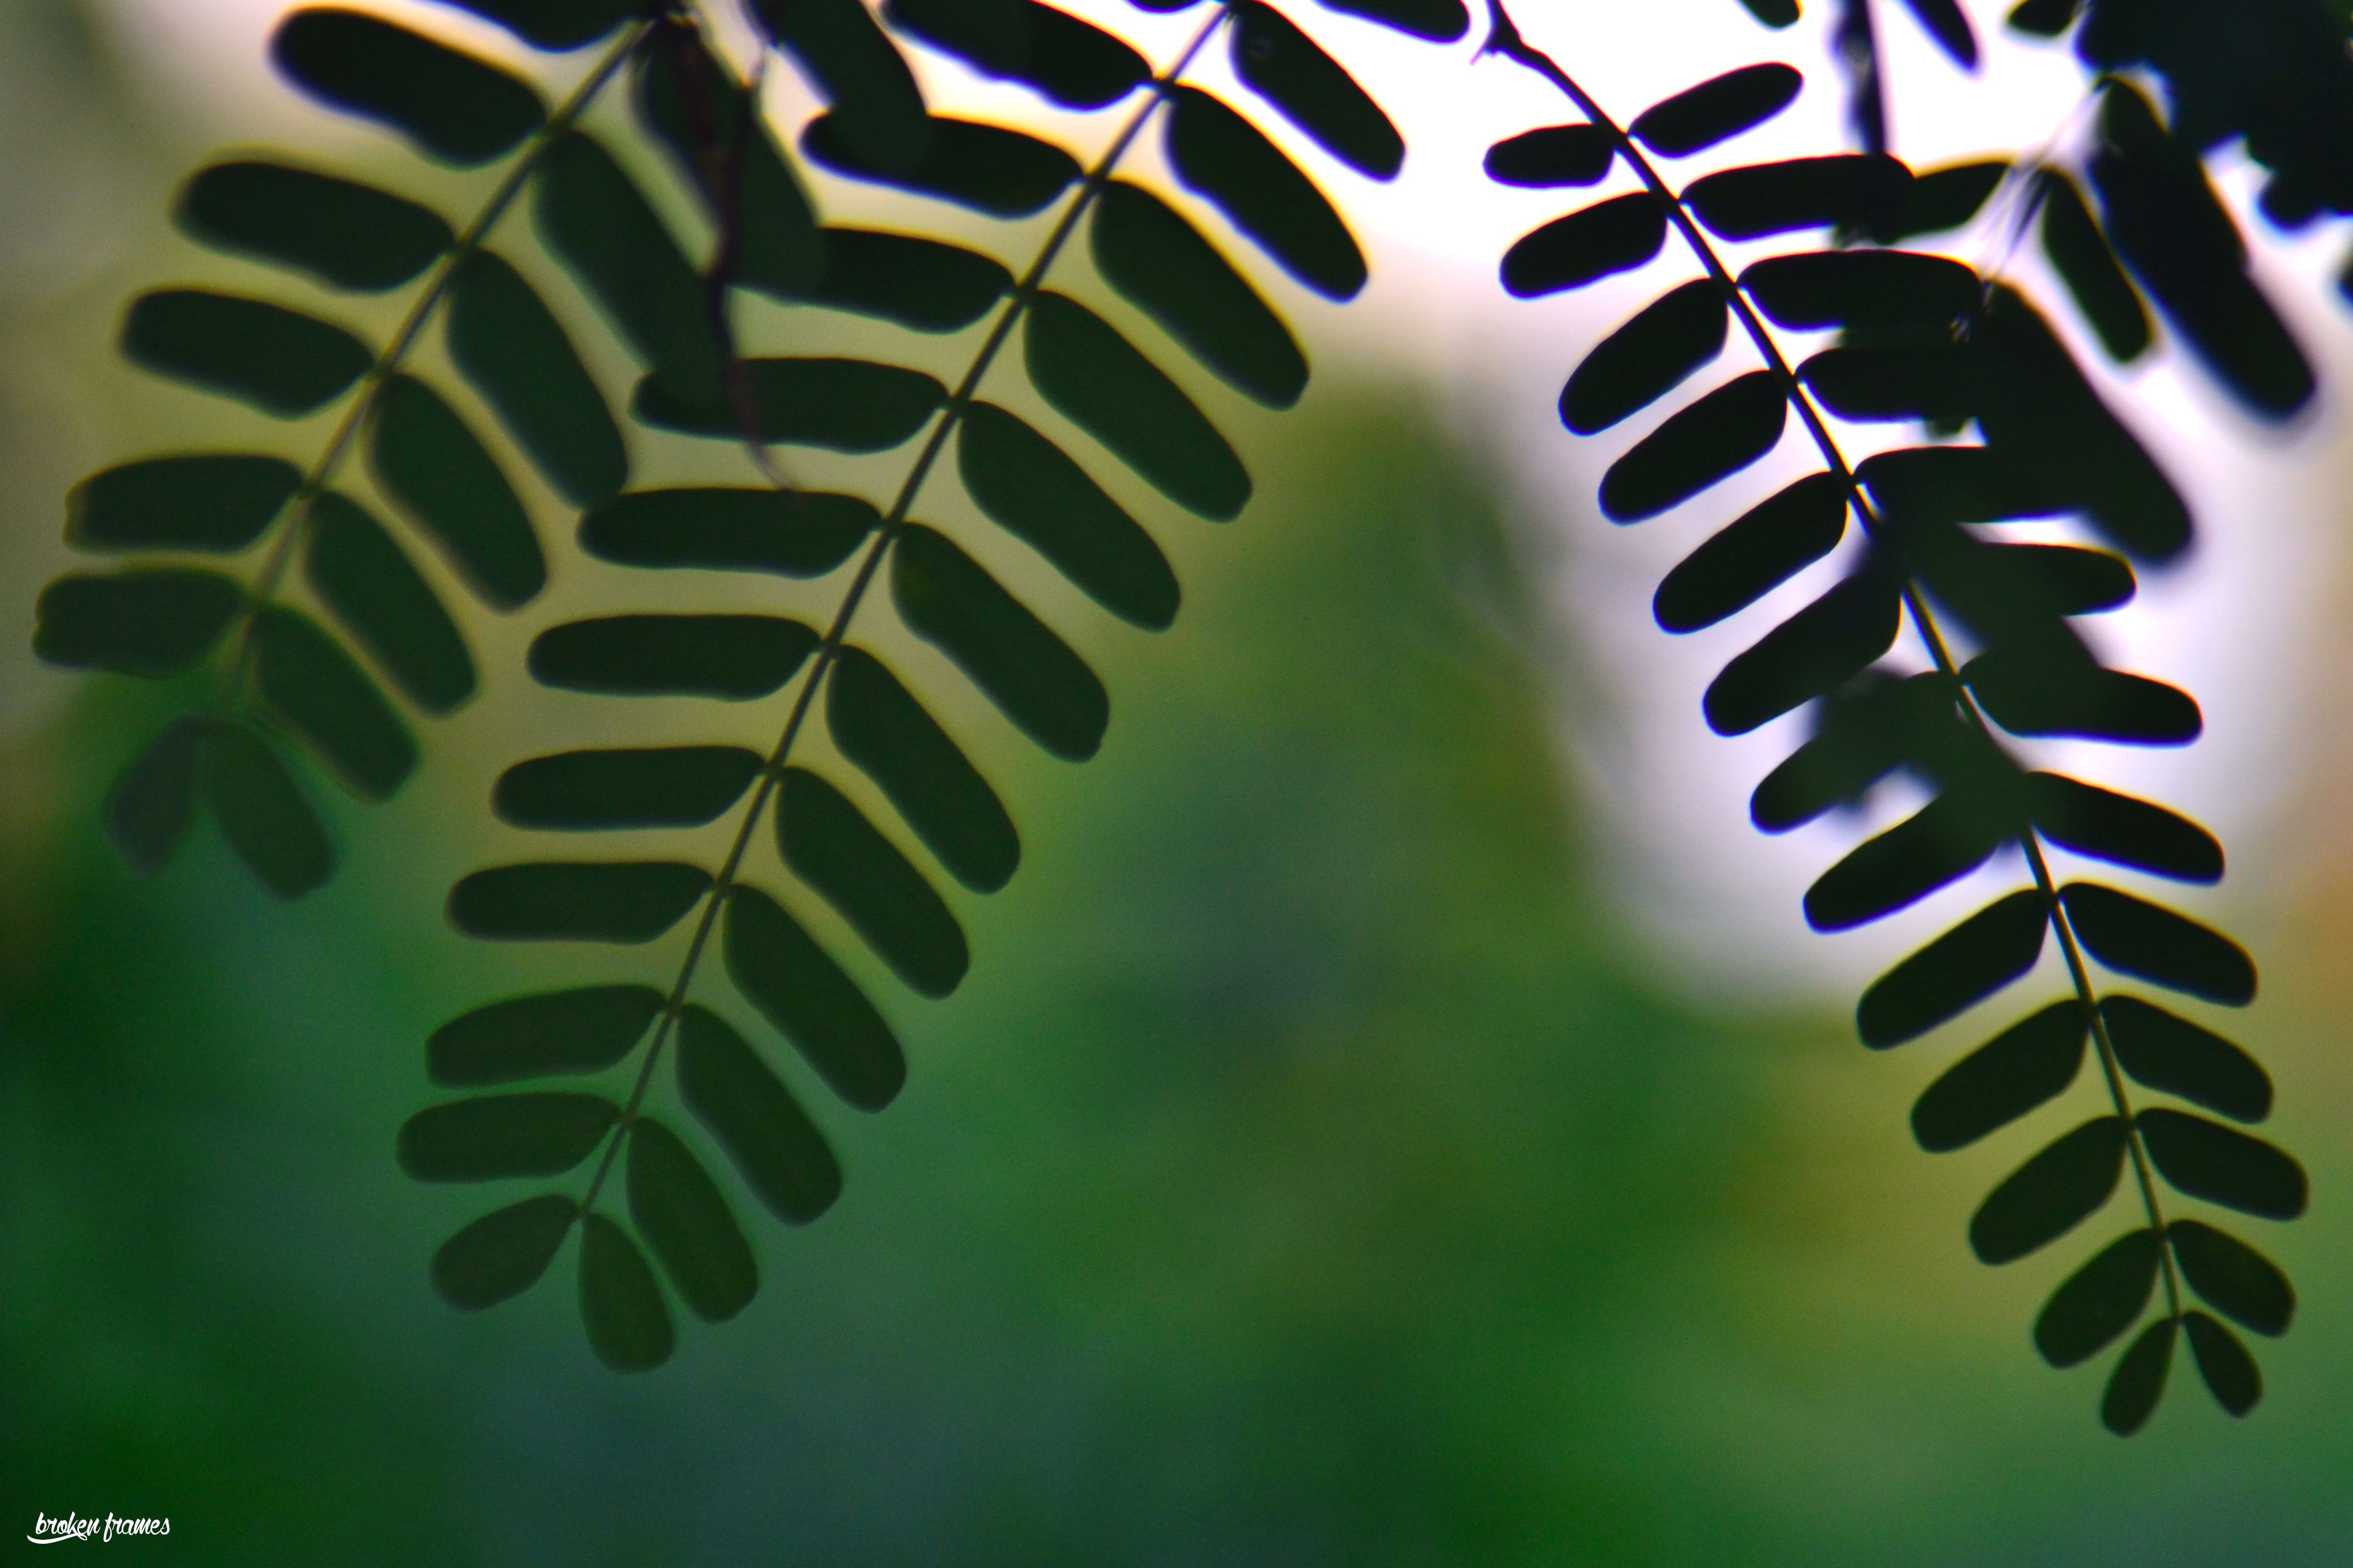
tree, branch, plant, sunlight, leaf, flower, green, botany, flora, fern, close up, macro photography, plant stem, land plant, ferns and horsetails